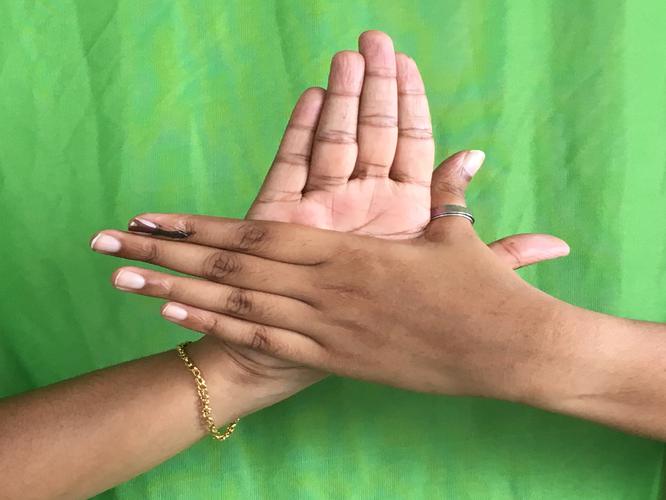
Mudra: Chakra
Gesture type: double_hand